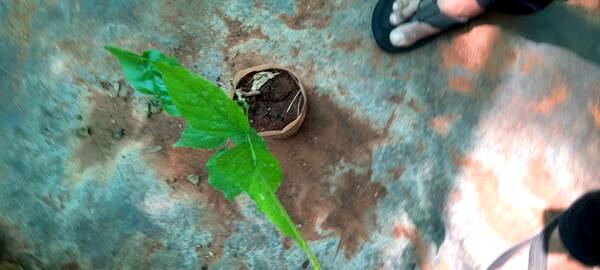
Plant: Honge